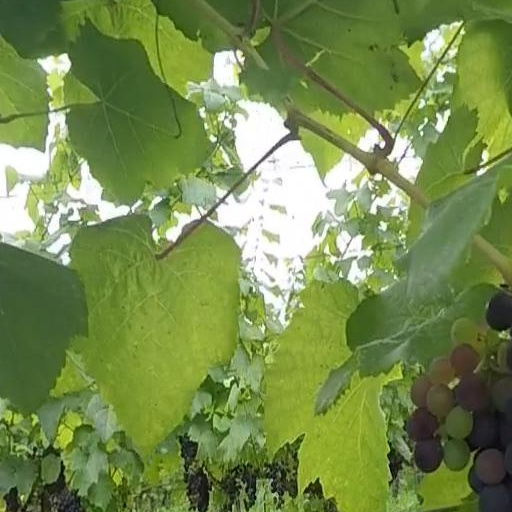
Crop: grape